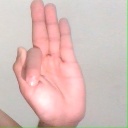
अक्षर: फ